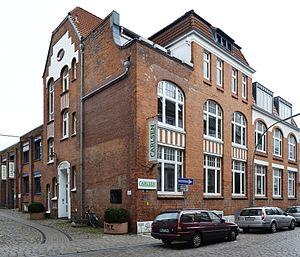
Carlsen est une maison d’édition allemande spécialisée dans la littérature d'enfance et de jeunesse. Elle est une filiale du groupe de médias suédois Bonnier.